Florida State Road 934

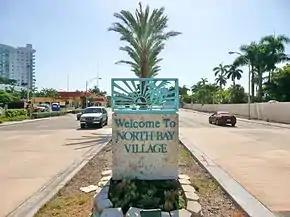
State Road 934 eastbound as the John F. Kennedy Causeway as it enters North Bay Village.

State Road 934 begins at the Palmetto Expressway in Medley. About two blocks east of the expressway, it crosses Milam Dairy Road/West 72nd Avenue, becoming the Hialeah Expressway, a limited access stretch of highway that extends to US 27 (SR 25), and ends at Red Road (West 4th Avenue, SR 823). The Okeechobee Metrorail station is located one block south of SR 934 on US 27. The expressway, however, does not have any complete interchanges; it is made up of at-grade intersections at each end of the expressway and between them, they consist of a single westbound off ramp onto North 74th Street near West 69th Avenue, a half diamond with US 27 and an at-grade intersection with West 12th Avenue. Signage along Hialeah Expressway is minimal as only the westbound off ramp onto US 27 (Okeechobee Road) has a sign with the destination street on it.